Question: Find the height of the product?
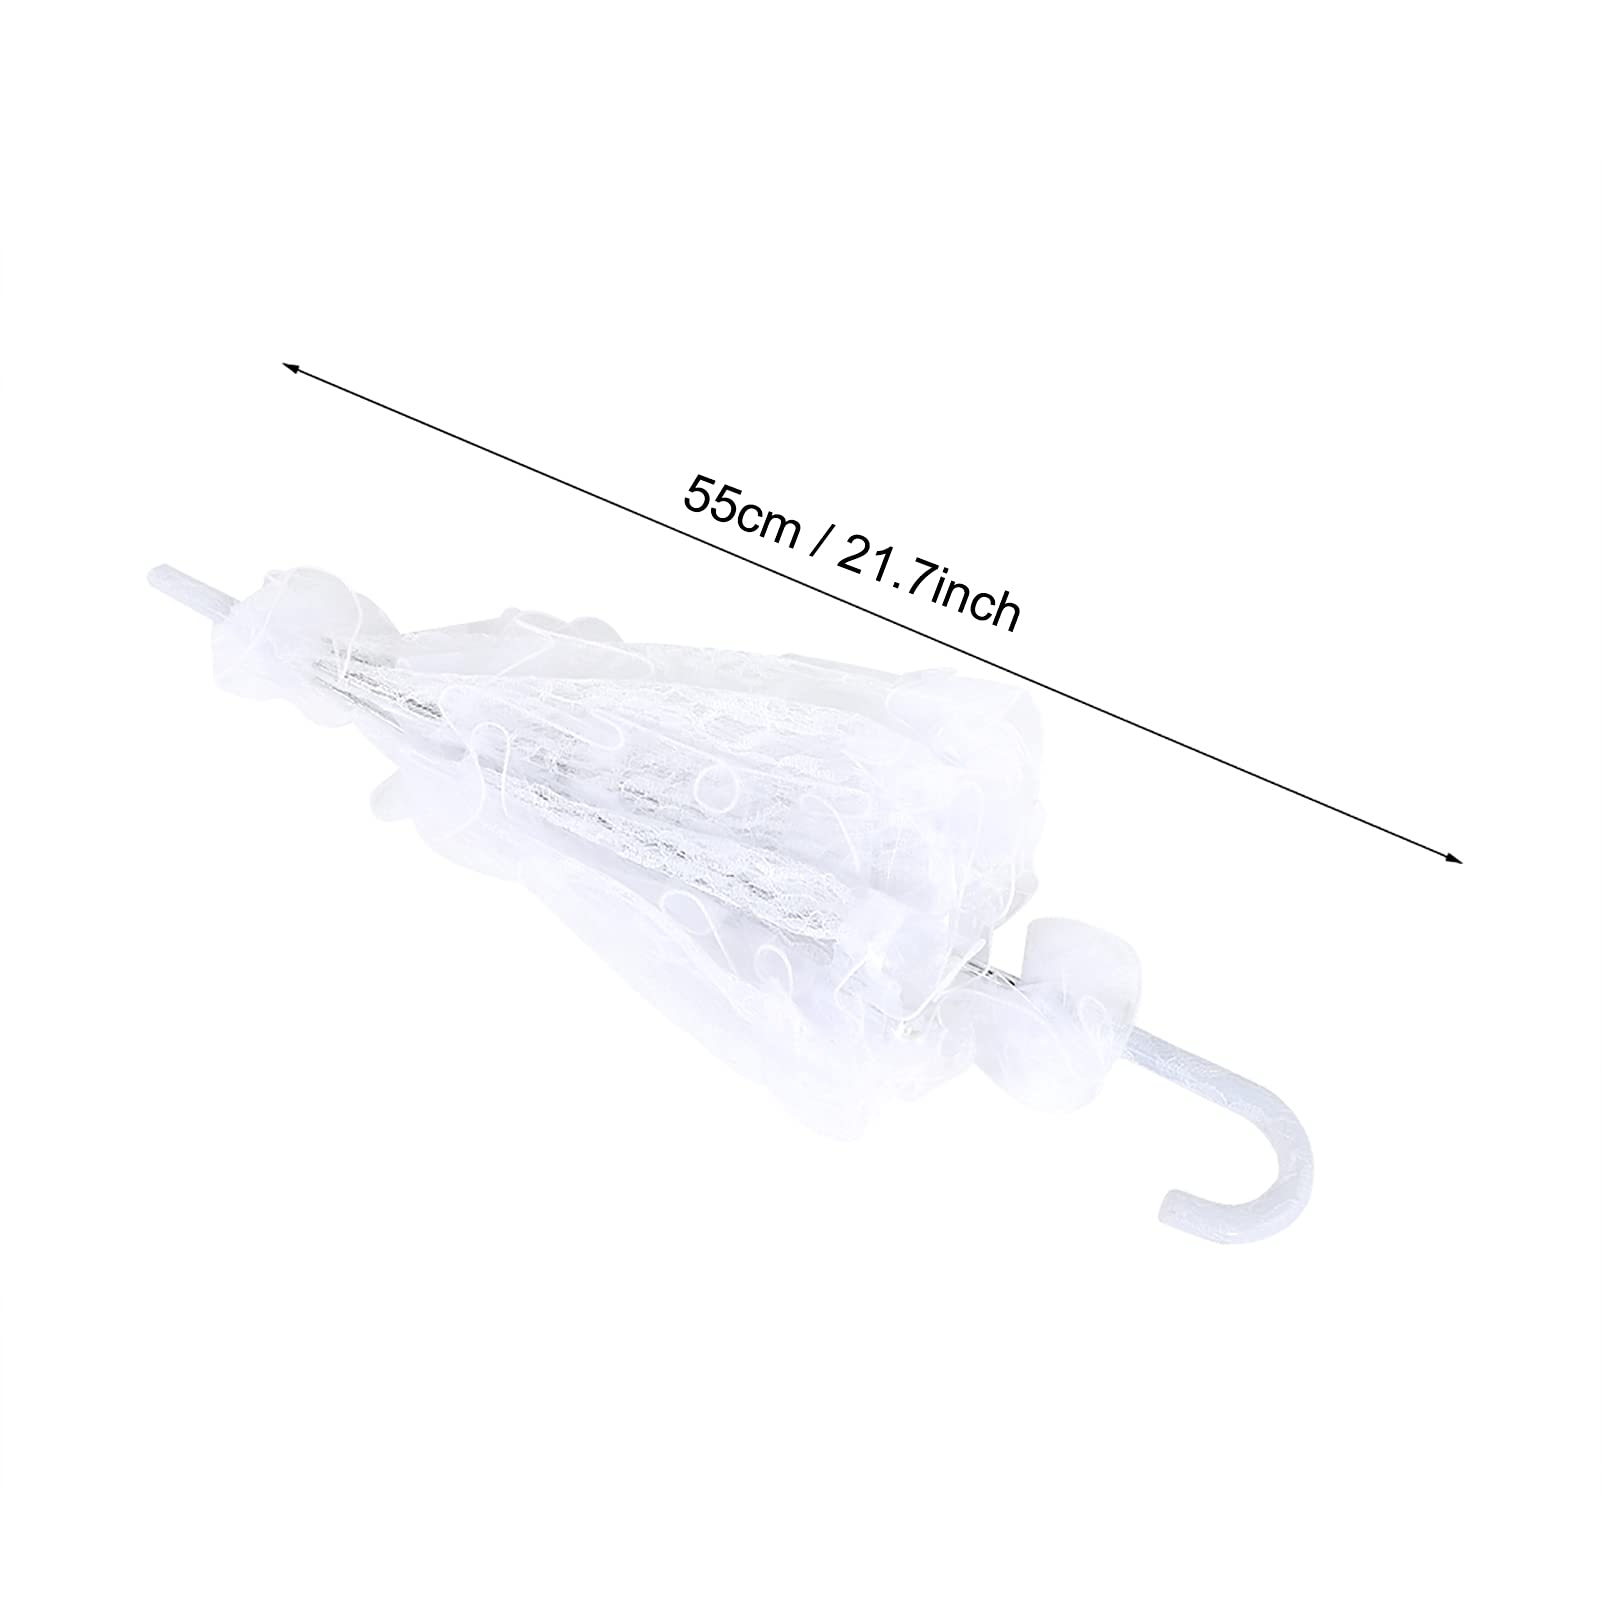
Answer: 55.0 centimetre